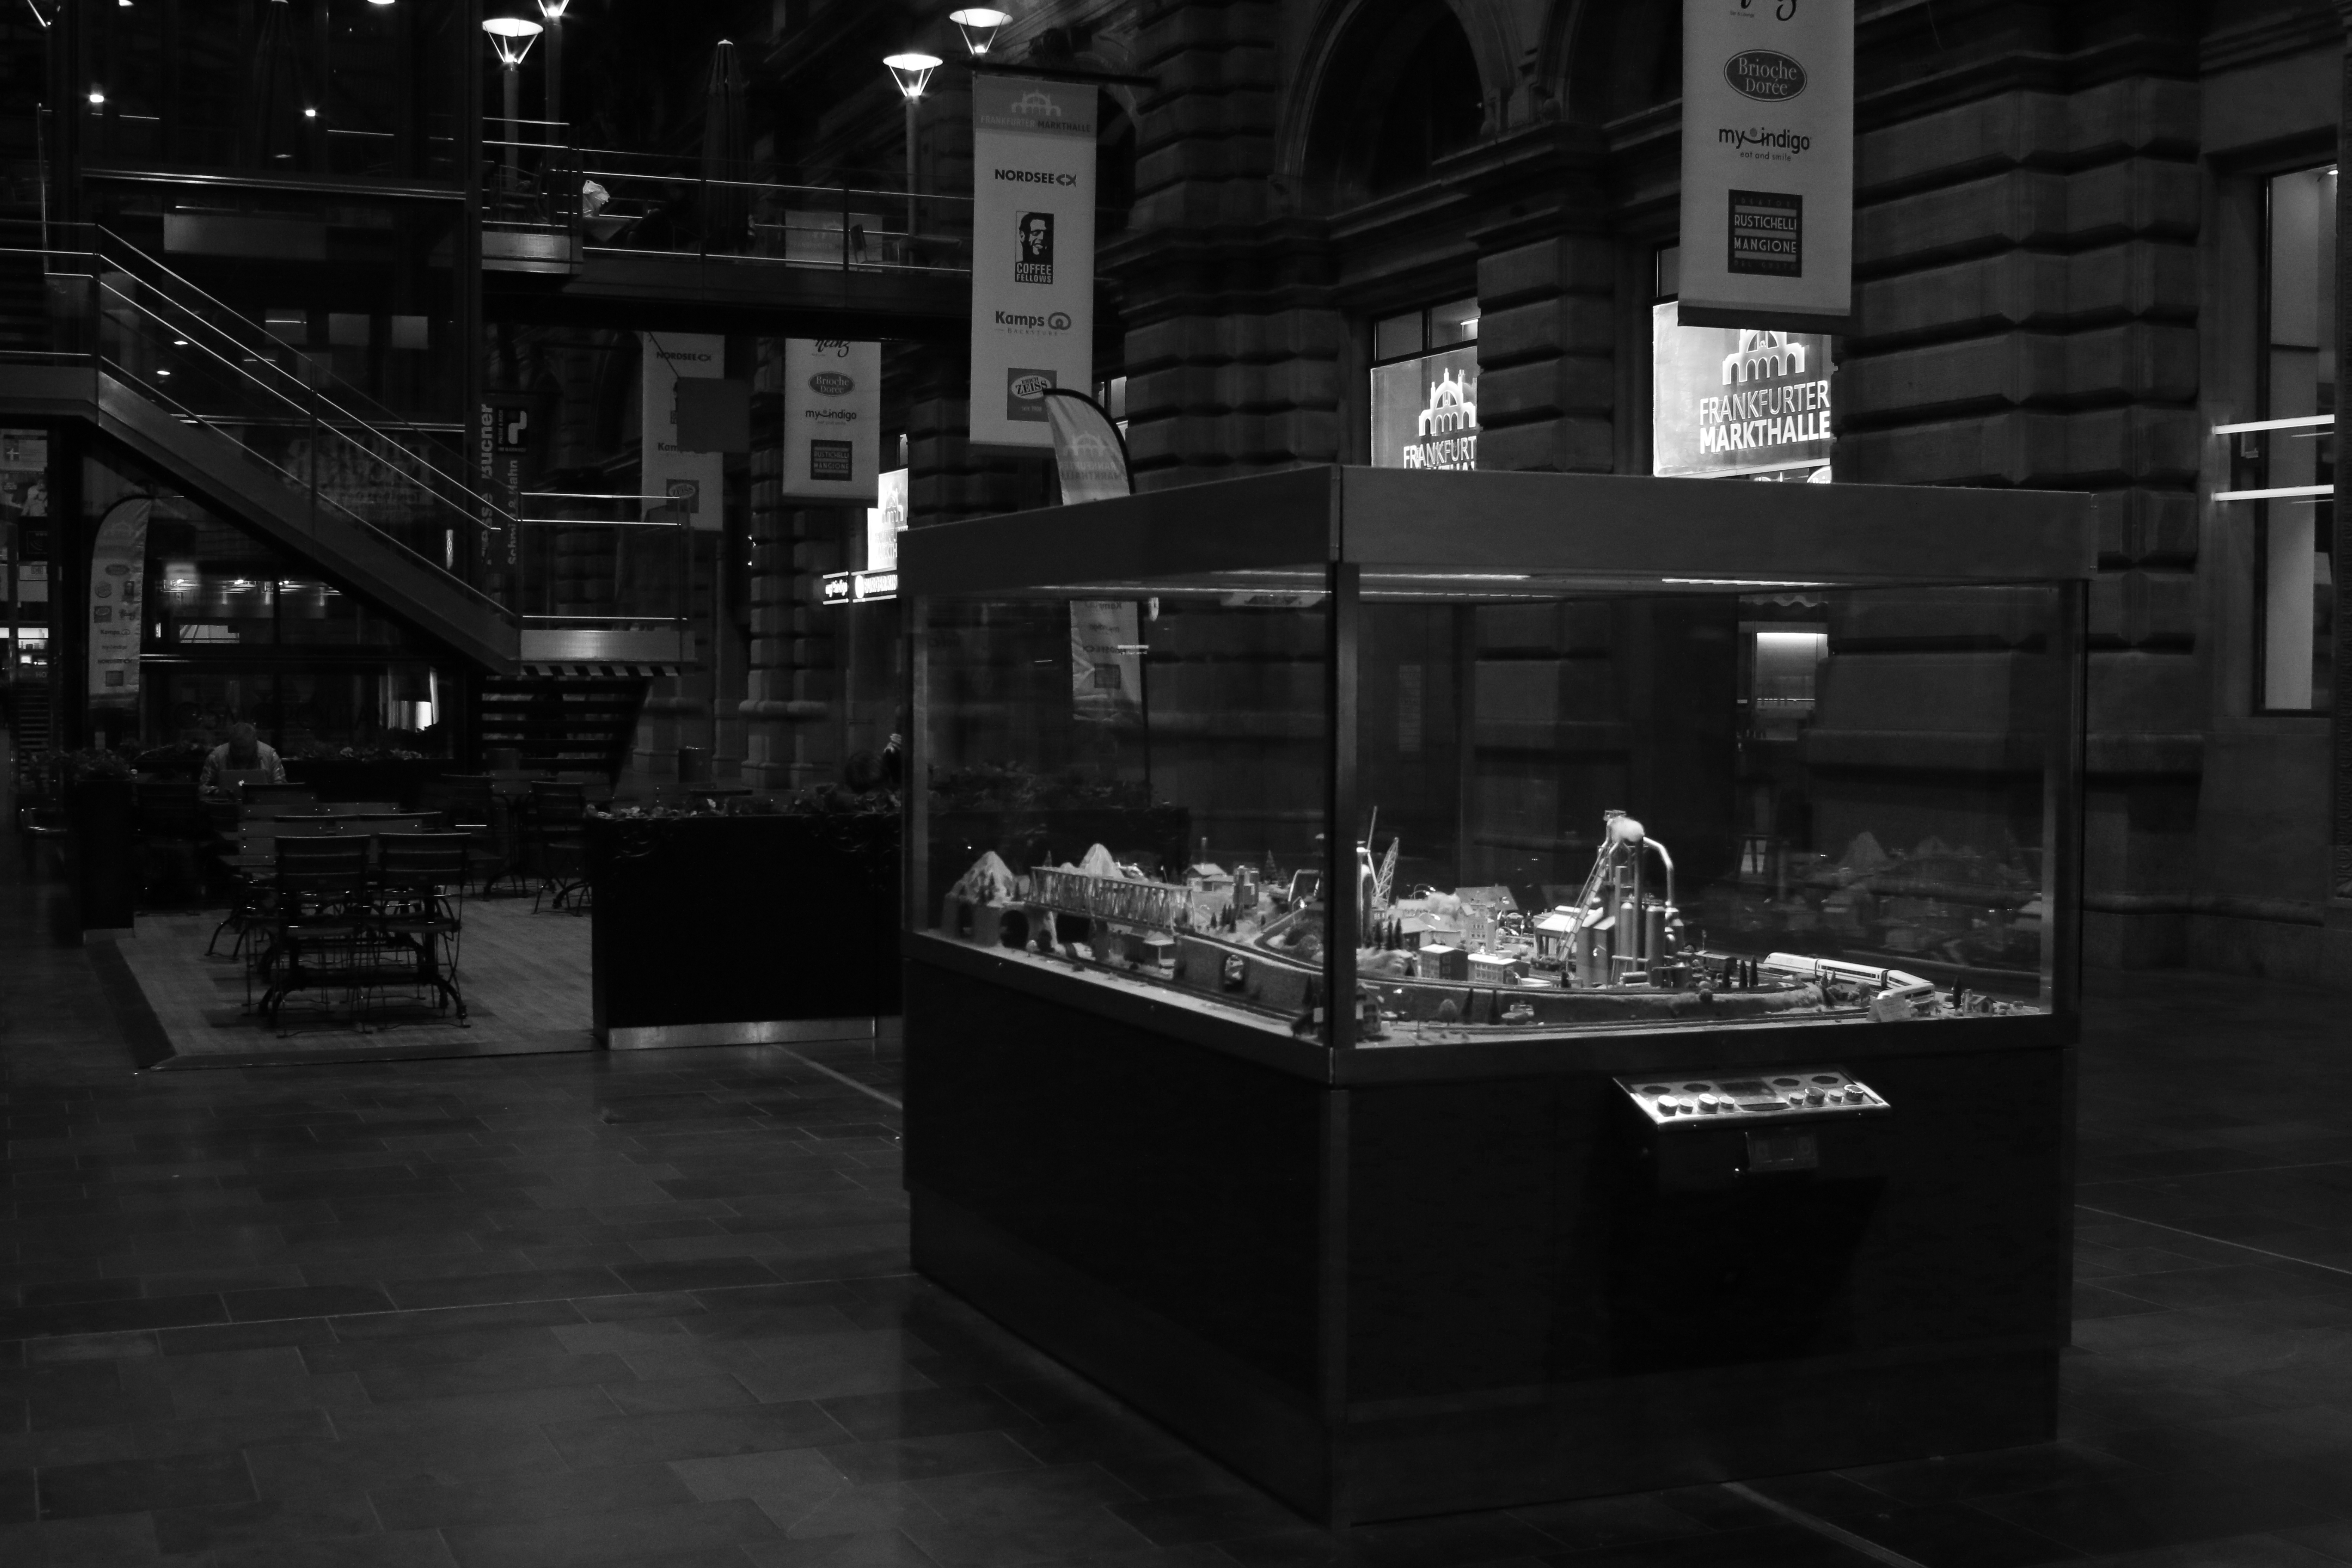
light, black and white, white, street, night, photography, darkness, black, monochrome, bw, blackandwhite, blackwhite, design, photograph, germany, alemania, allemagne, sw, schwarzweiss, schwarzweis, image, shape, frankfurtmain, germania, frankfurt, schwarzweissfotografie, schwarzweisfotografie, monochrome photography, film noir